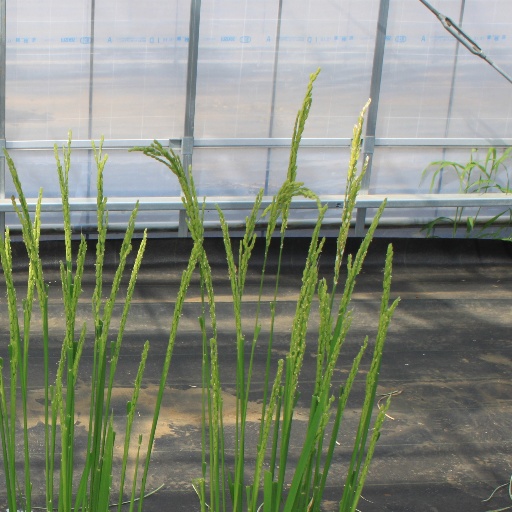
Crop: rice